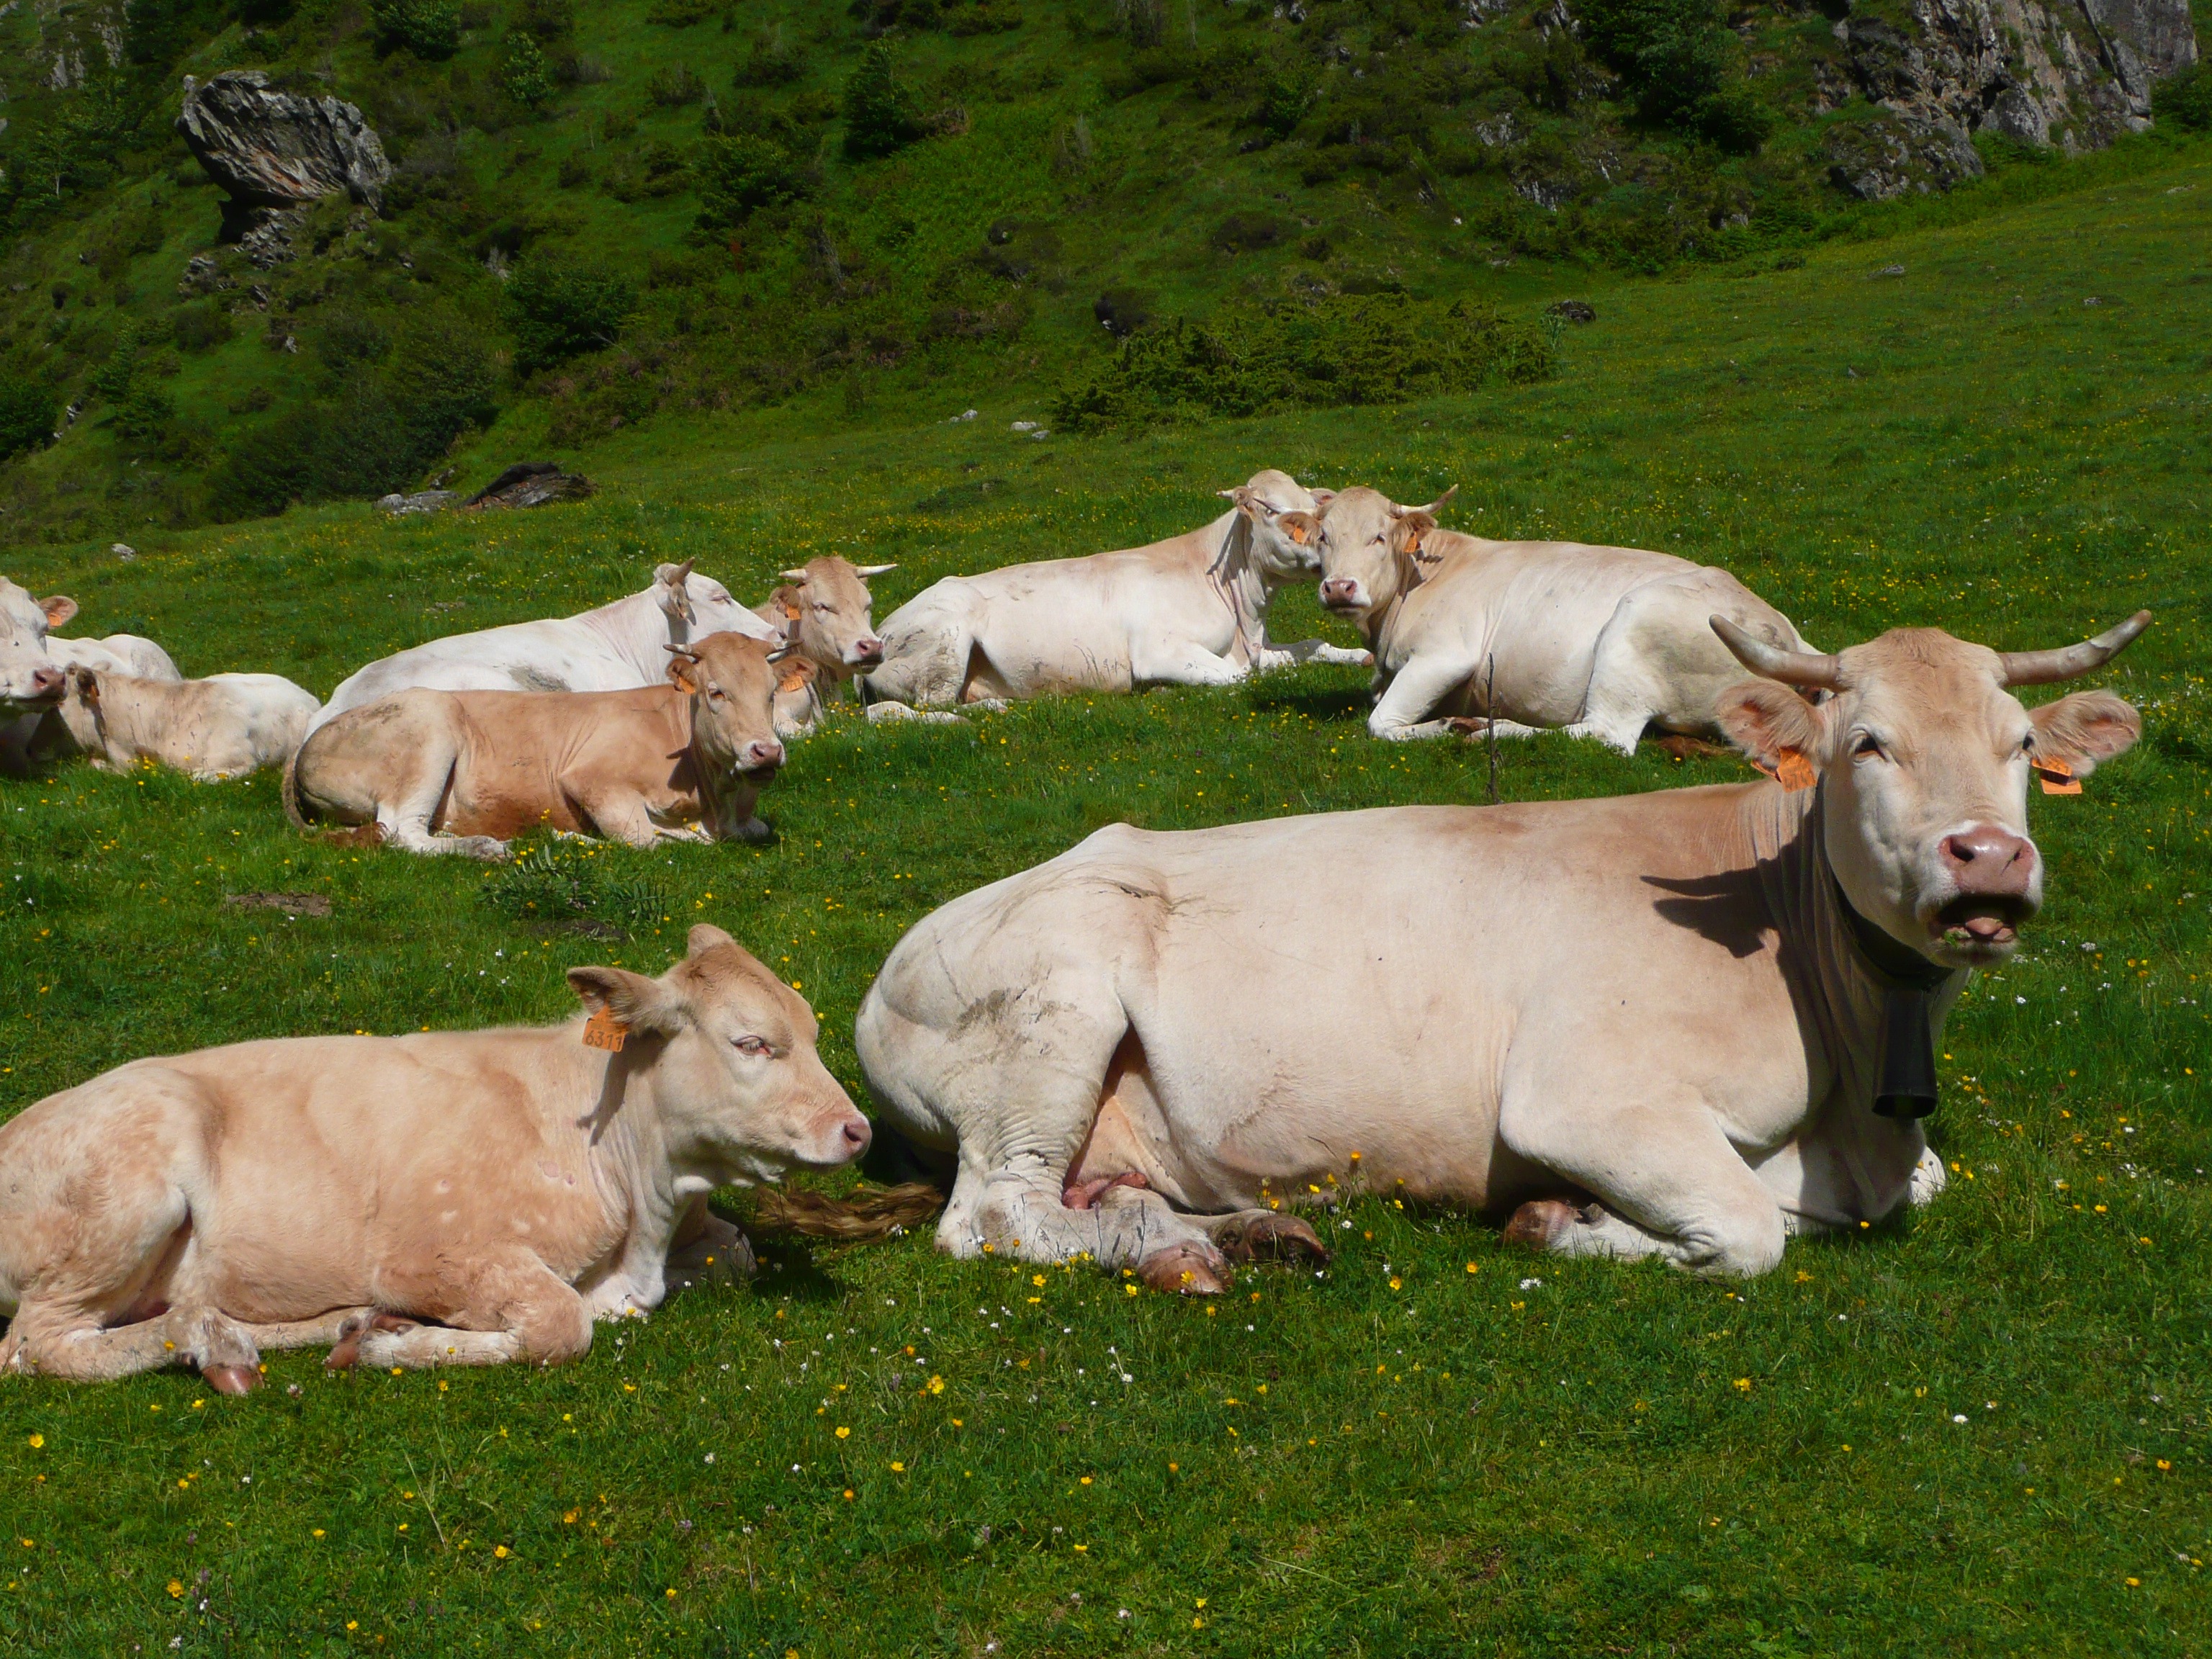
grass, farm, meadow, herd, pasture, grazing, mammal, cows, pets, vertebrate, pyrenees, cattle like mammal